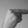
ASL letter: H